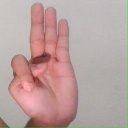
अक्षर: भ